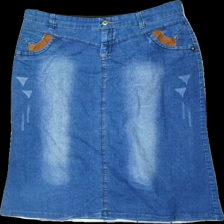
View: front
Type: Skirt
Category: Ladies
Brand: Not in the list
Brand text on label: Nanah tex
Colors: Blue
Material: 100% cotton
Cut: Regular
Season: All
Trend: Denim
Damage location: bottom left
Damage 2 location: middle left
Damage 3 location: middle right
Price range: 50-100
Recommended usage: Reuse
Description: blå jeans kjol